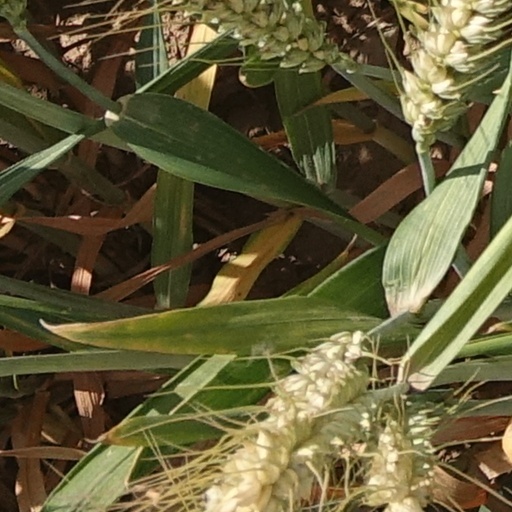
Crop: wheat